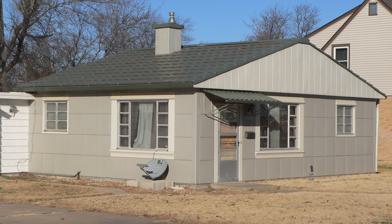
Building: Nagel House
Country: United States of America
Year built: 1950
For the same-named house in Denver, Colorado, see Denver Landmarks . United States historic place Nagel House U.S. National Register of Historic Places Show map of Kansas Show map of the United States Location 1411 Wilson St., Great Bend, Kansas Coordinates 38°21′58″N 98°47′44″W / 38.366035°N 98.795459°W / 38.366035; -98.795459 Built 1950 Architectural style Modern Movement, Newport Deluxe Lustron MPS Lustron Houses of Kansas MPS NRHP reference No. 01000181 Added to NRHP March 2, 2001 The Nagel House , located at 1411 Wilson St. in Great Bend, Kansas , is a Lustron house built in 1950.  It was listed on the National Register of Historic Places in 2001. It is a Newport Deluxe model of Lustron house.  It is 23 by 31 feet (7.0 m × 9.4 m) in plan.  It was built by Brack Implements, the Great Bend distributor for Lustron. See also Abel House , another NRHP-listed Lustron house in Great Bend References